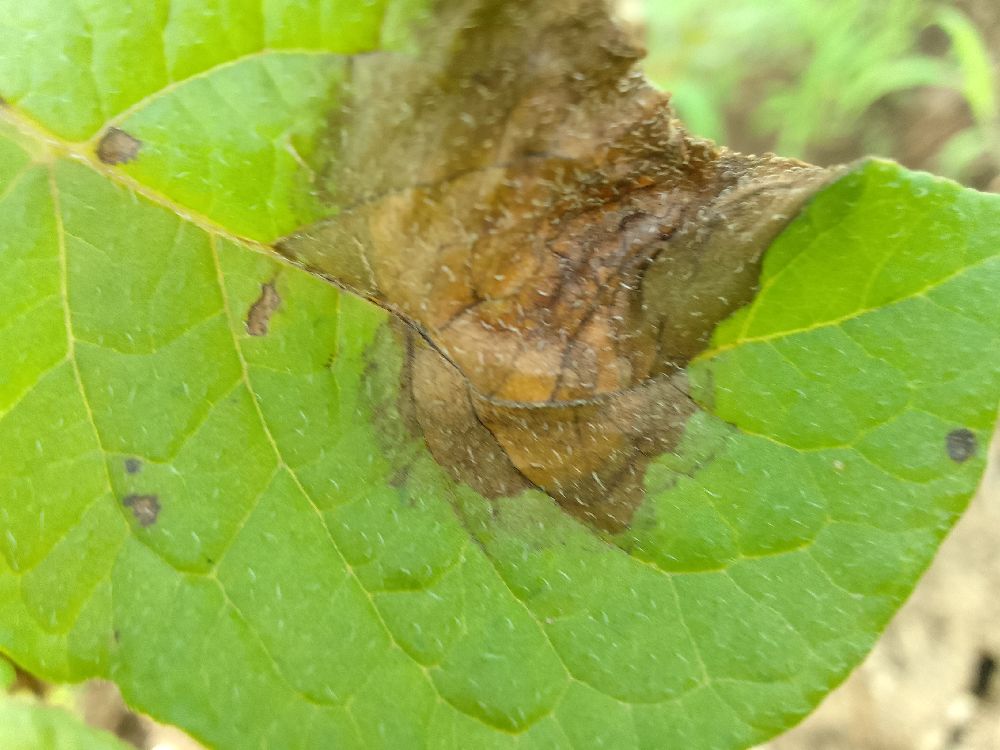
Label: Late blight